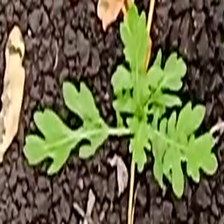
Weed species: Gajar_gavat_(Parthenium hysterophorus)